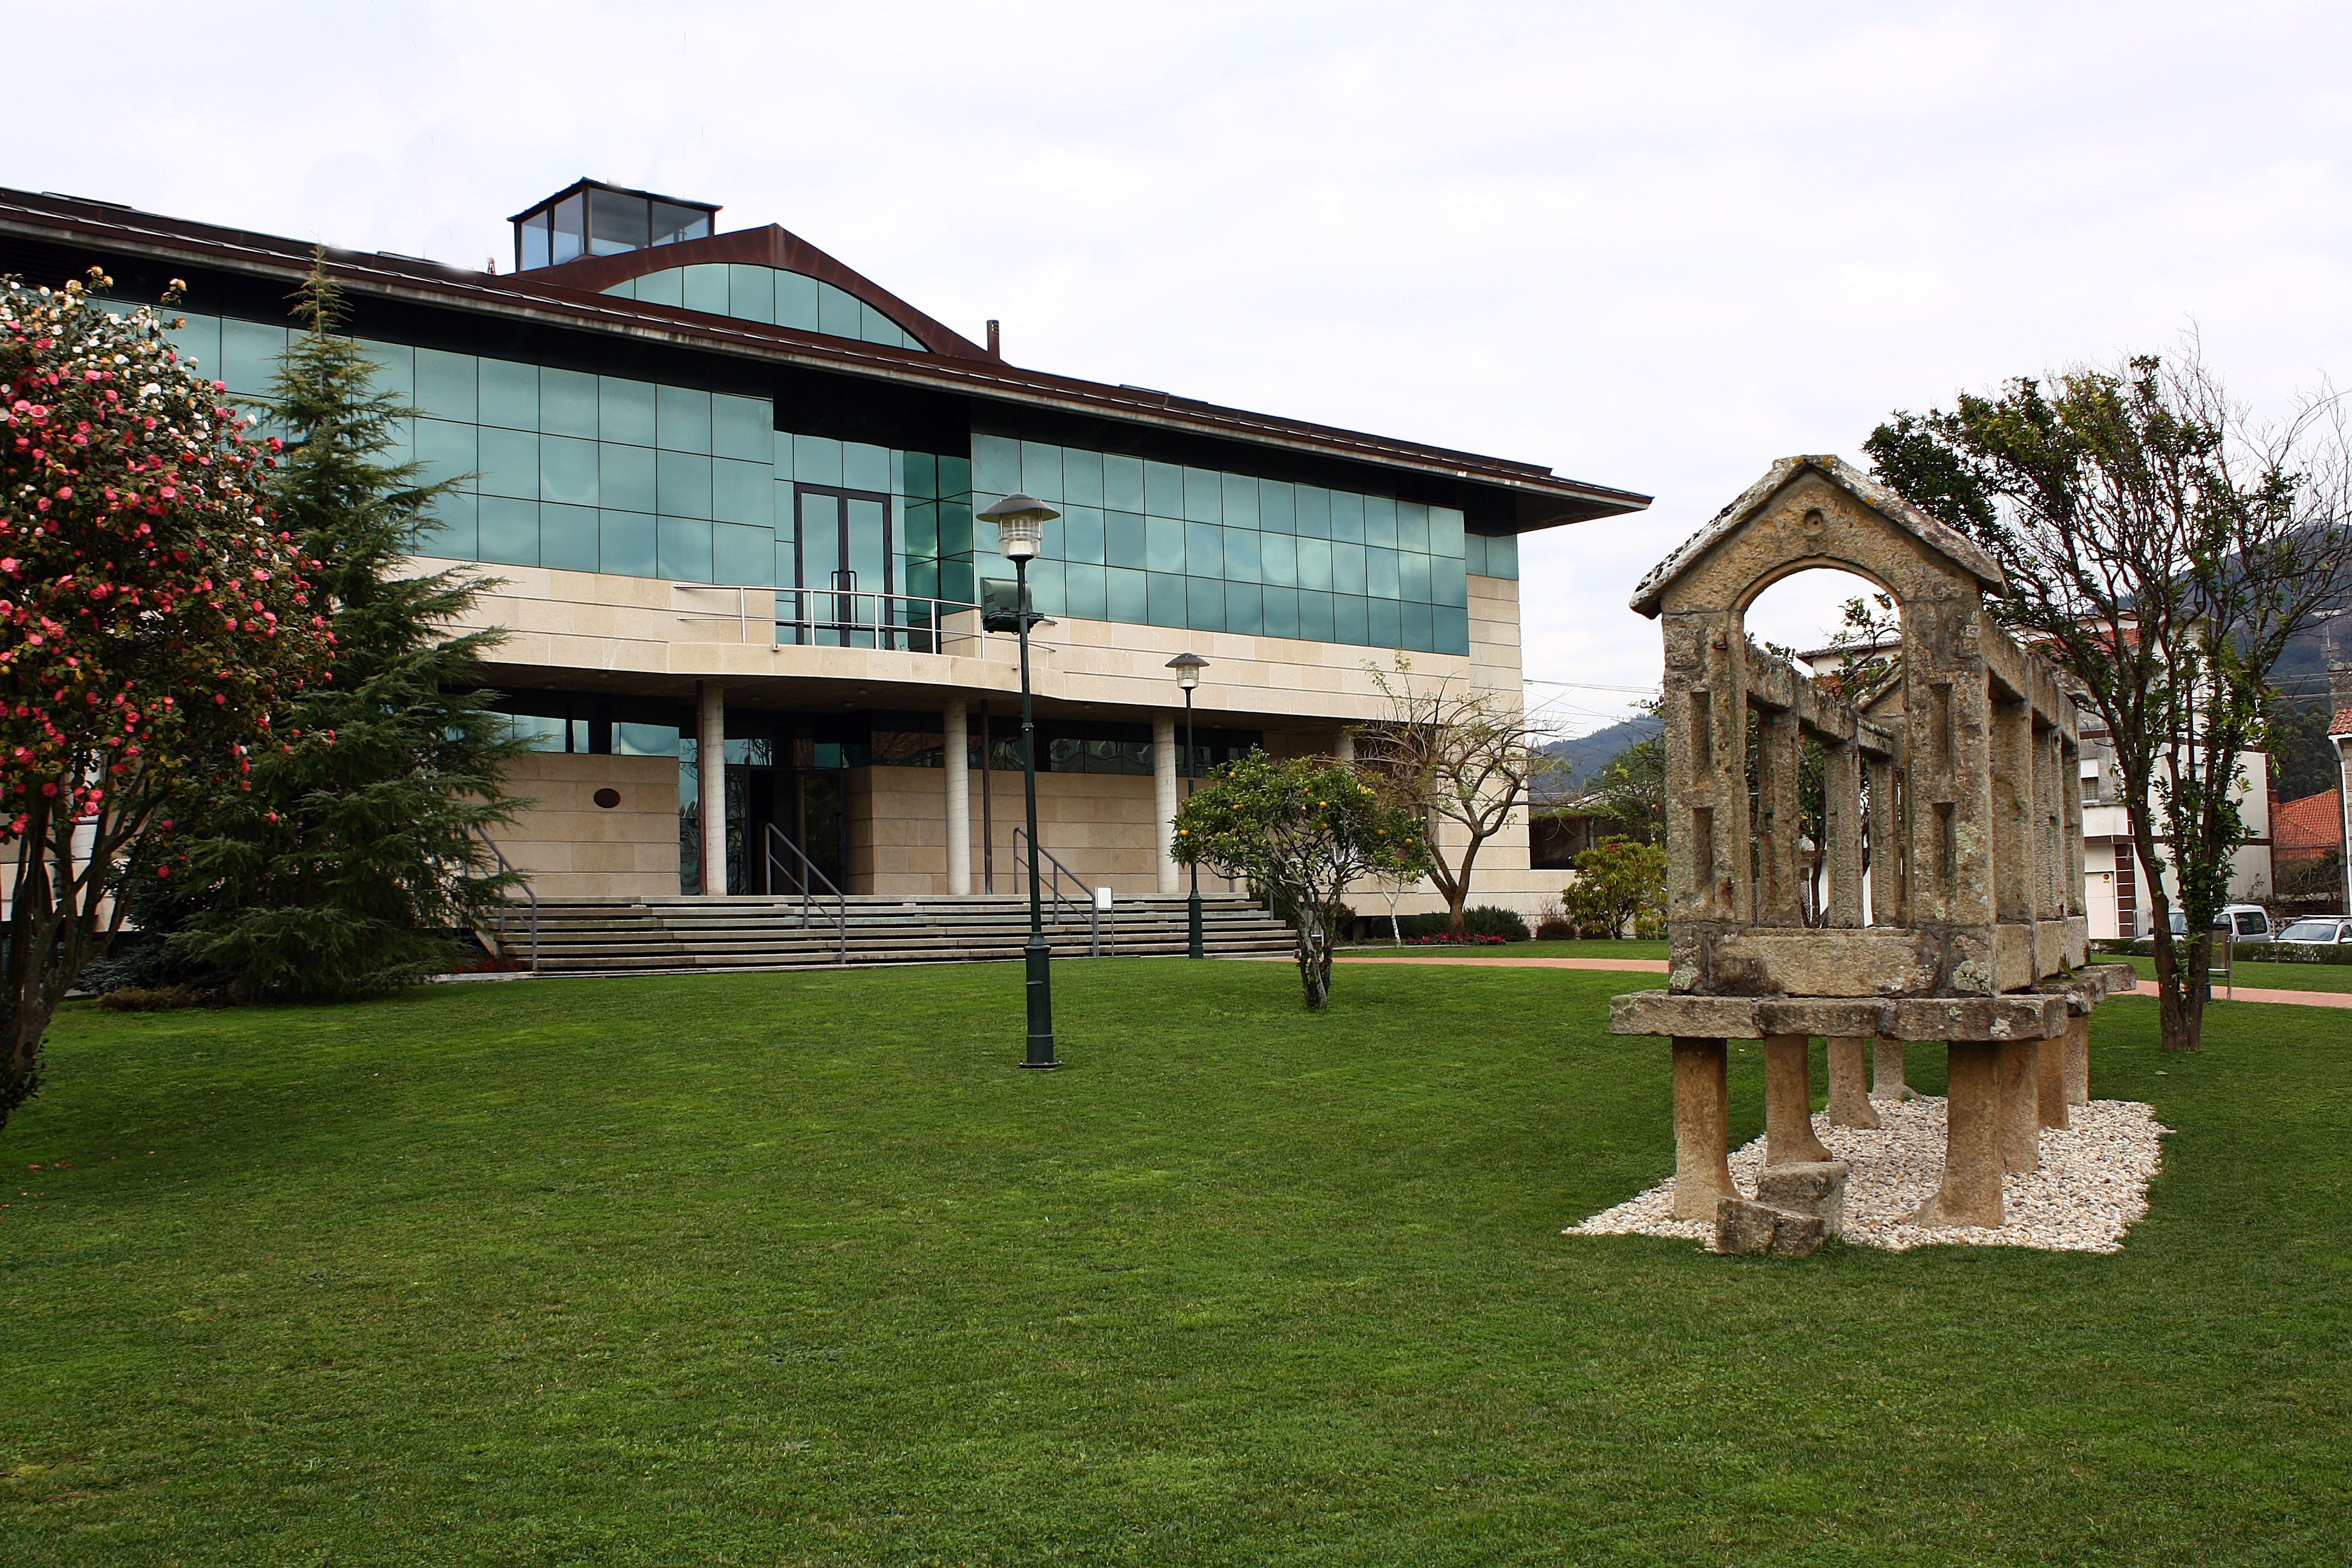
architecture, lawn, mansion, house, building, home, cottage, backyard, facade, estate, yard, ggl1, canoneos1000d, residential area, outdoor structure